Laihka State

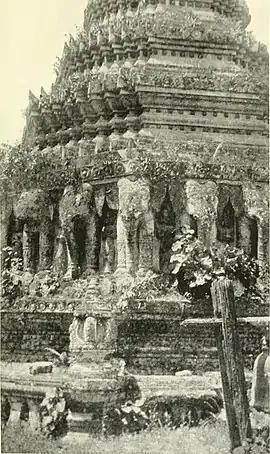
An elephant-supported pagoda in Laihka, a Shan capital which suffered terribly in the civil war that marked the reign of King Thibaw. A very similar pagoda stands in Muong Nan, one of the Lao Shan States

Laihka State, also spelt Legya or Lecha, was a state in the central division of the Southern Shan States of Burma, with an area of .